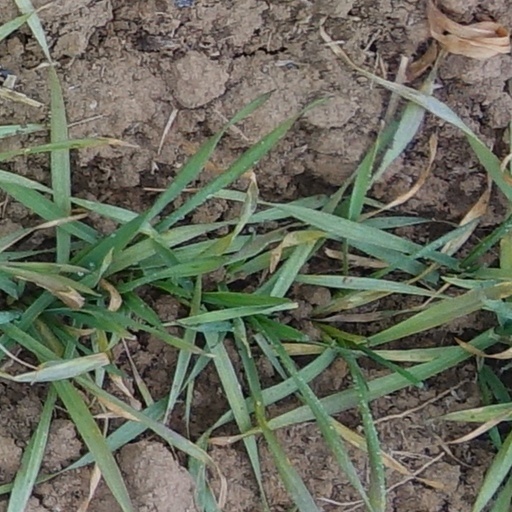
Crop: wheat